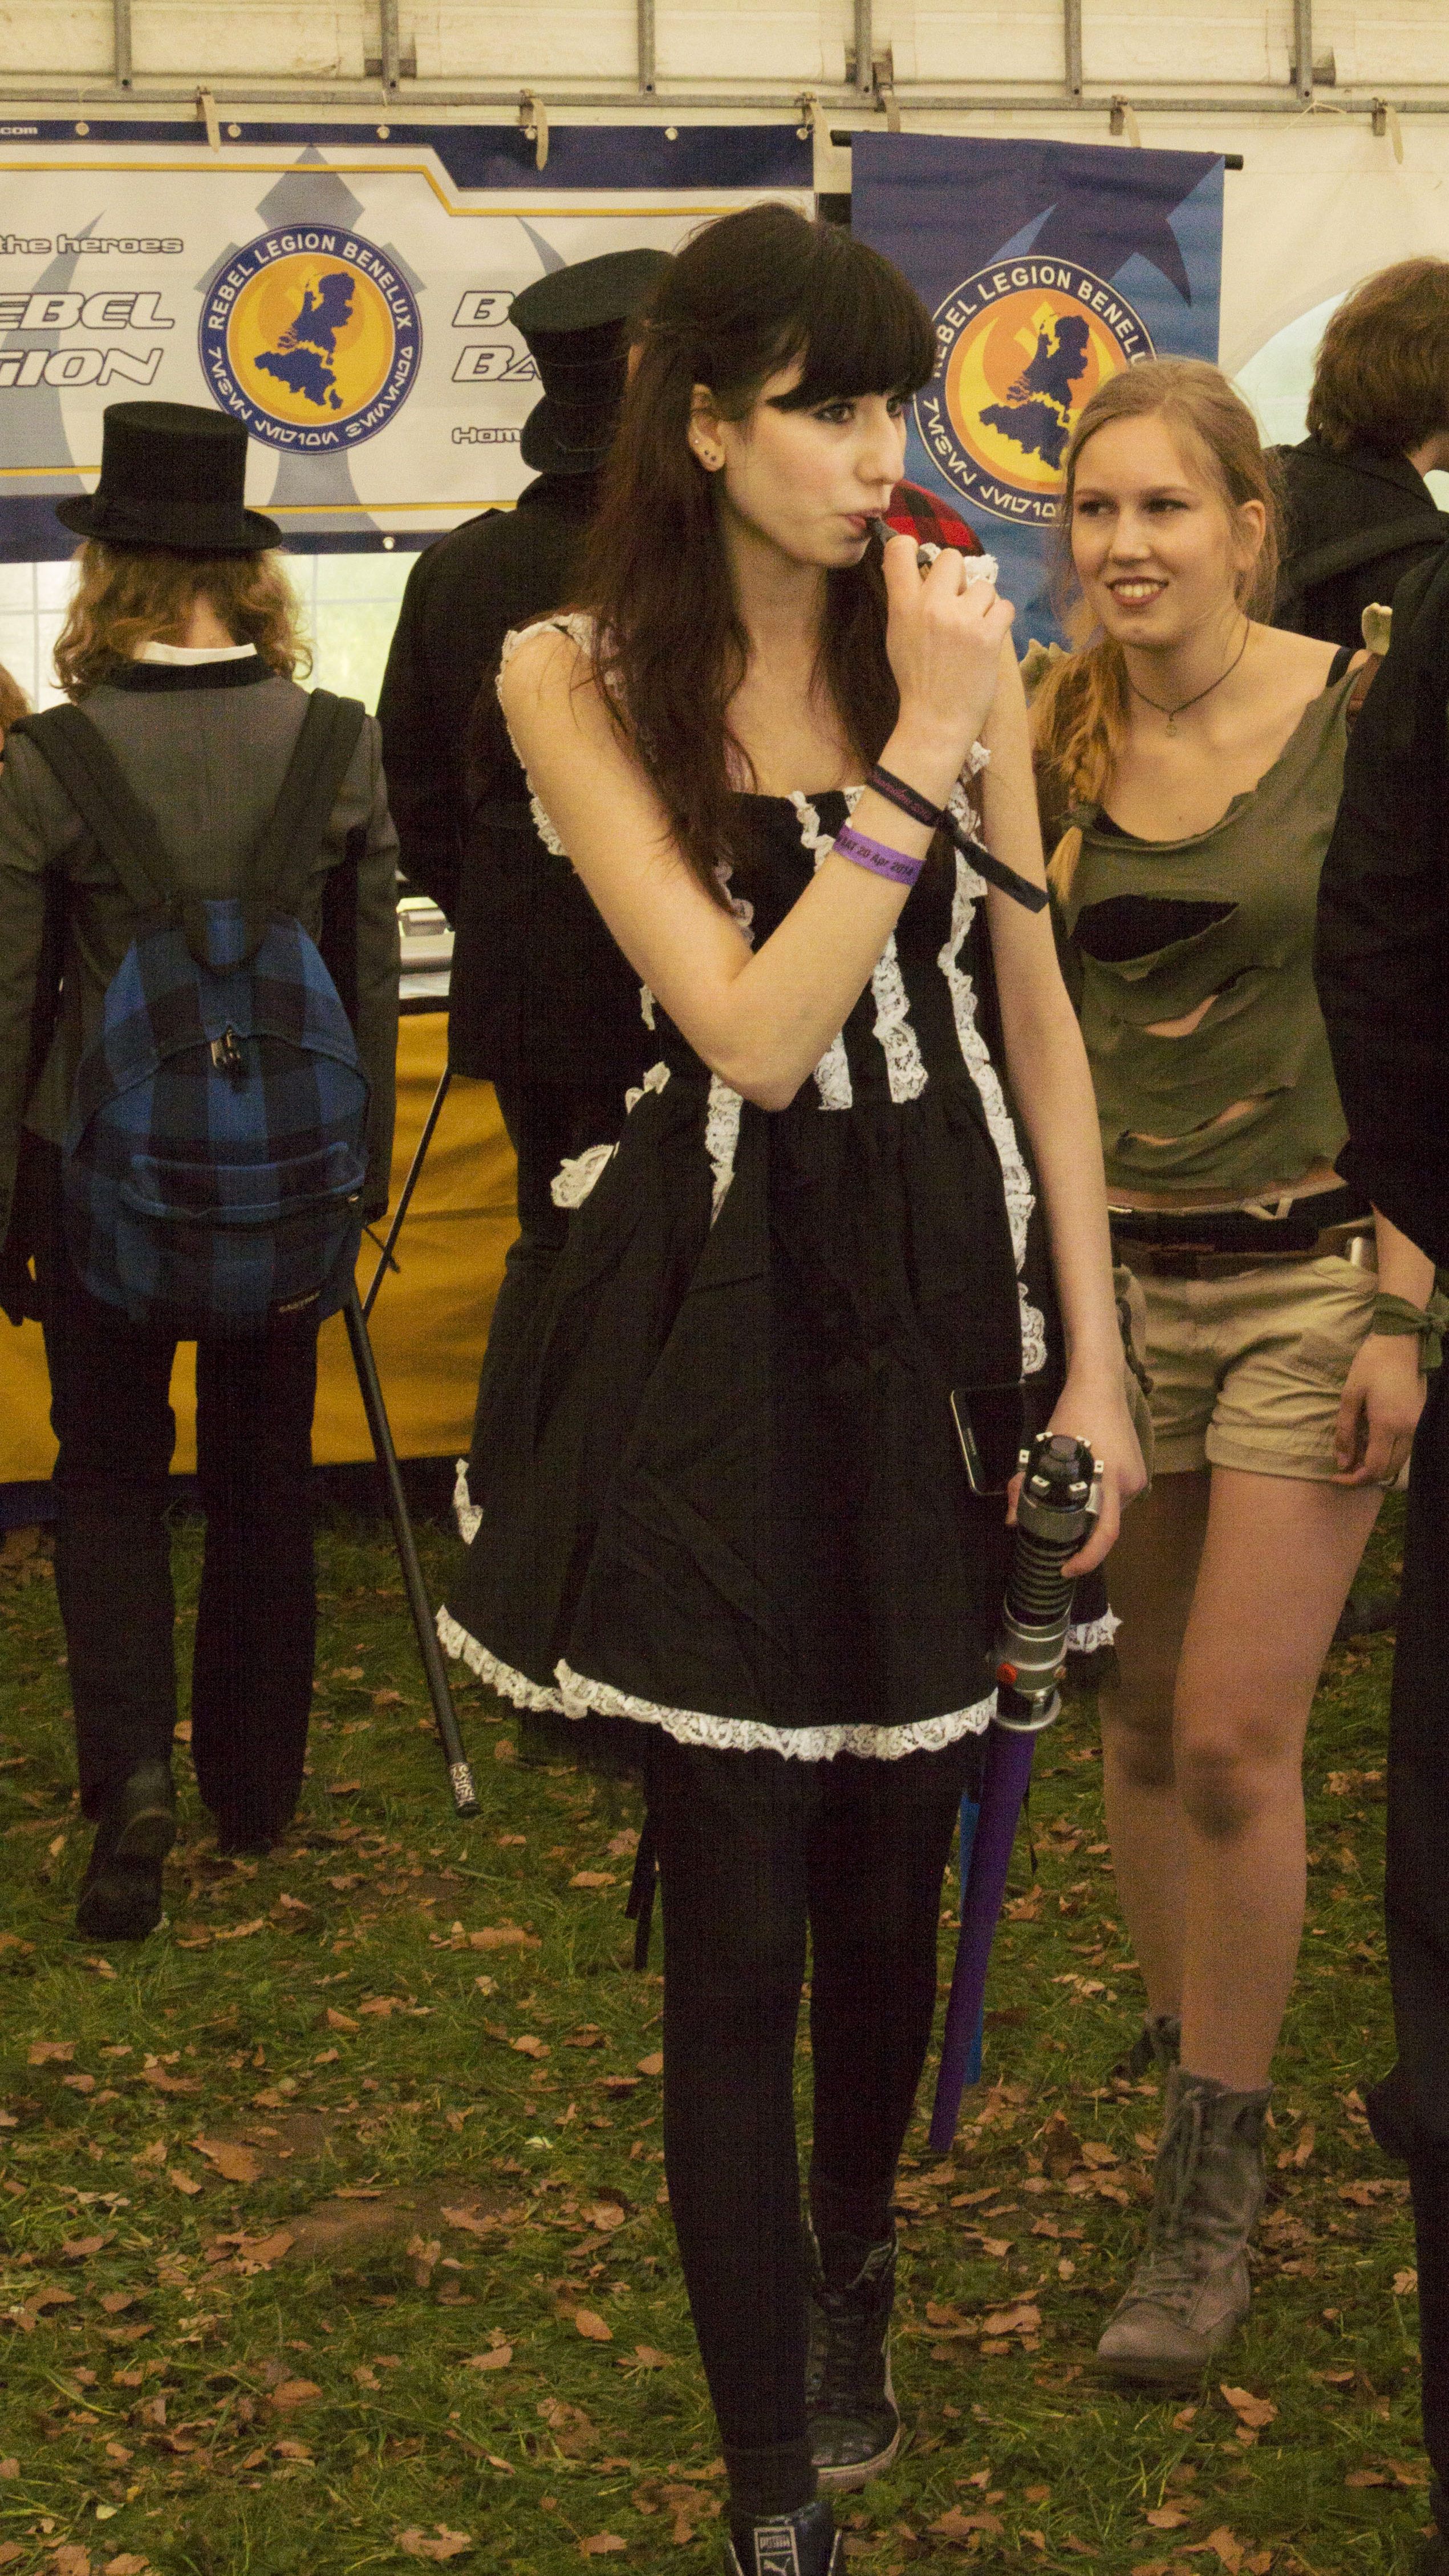
people, clothing, lady, cosplay, 2014, fun, event, costume, paulvandevelde, pdvandevelde, padagudaloma, dordrecht, nederlandinfotos, costumes, utrecht, haarzuilens, dehaar, costum, elfia, kostuumevent